Bulimia nervosa

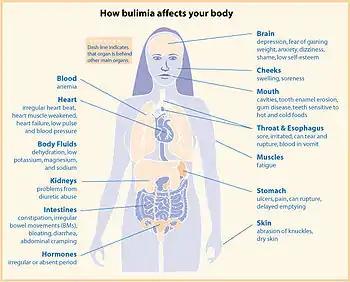
How bulimia affects the body

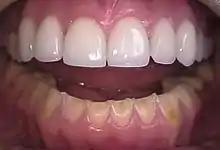
The erosion on the lower teeth was caused by bulimia. For comparison, the upper teeth were restored with porcelain veneers.

Bulimia typically involves rapid and out-of-control eating, which is followed by self-induced vomiting or other forms of purging. This cycle may be repeated several times a week or, in more serious cases, several times a day and may directly cause: